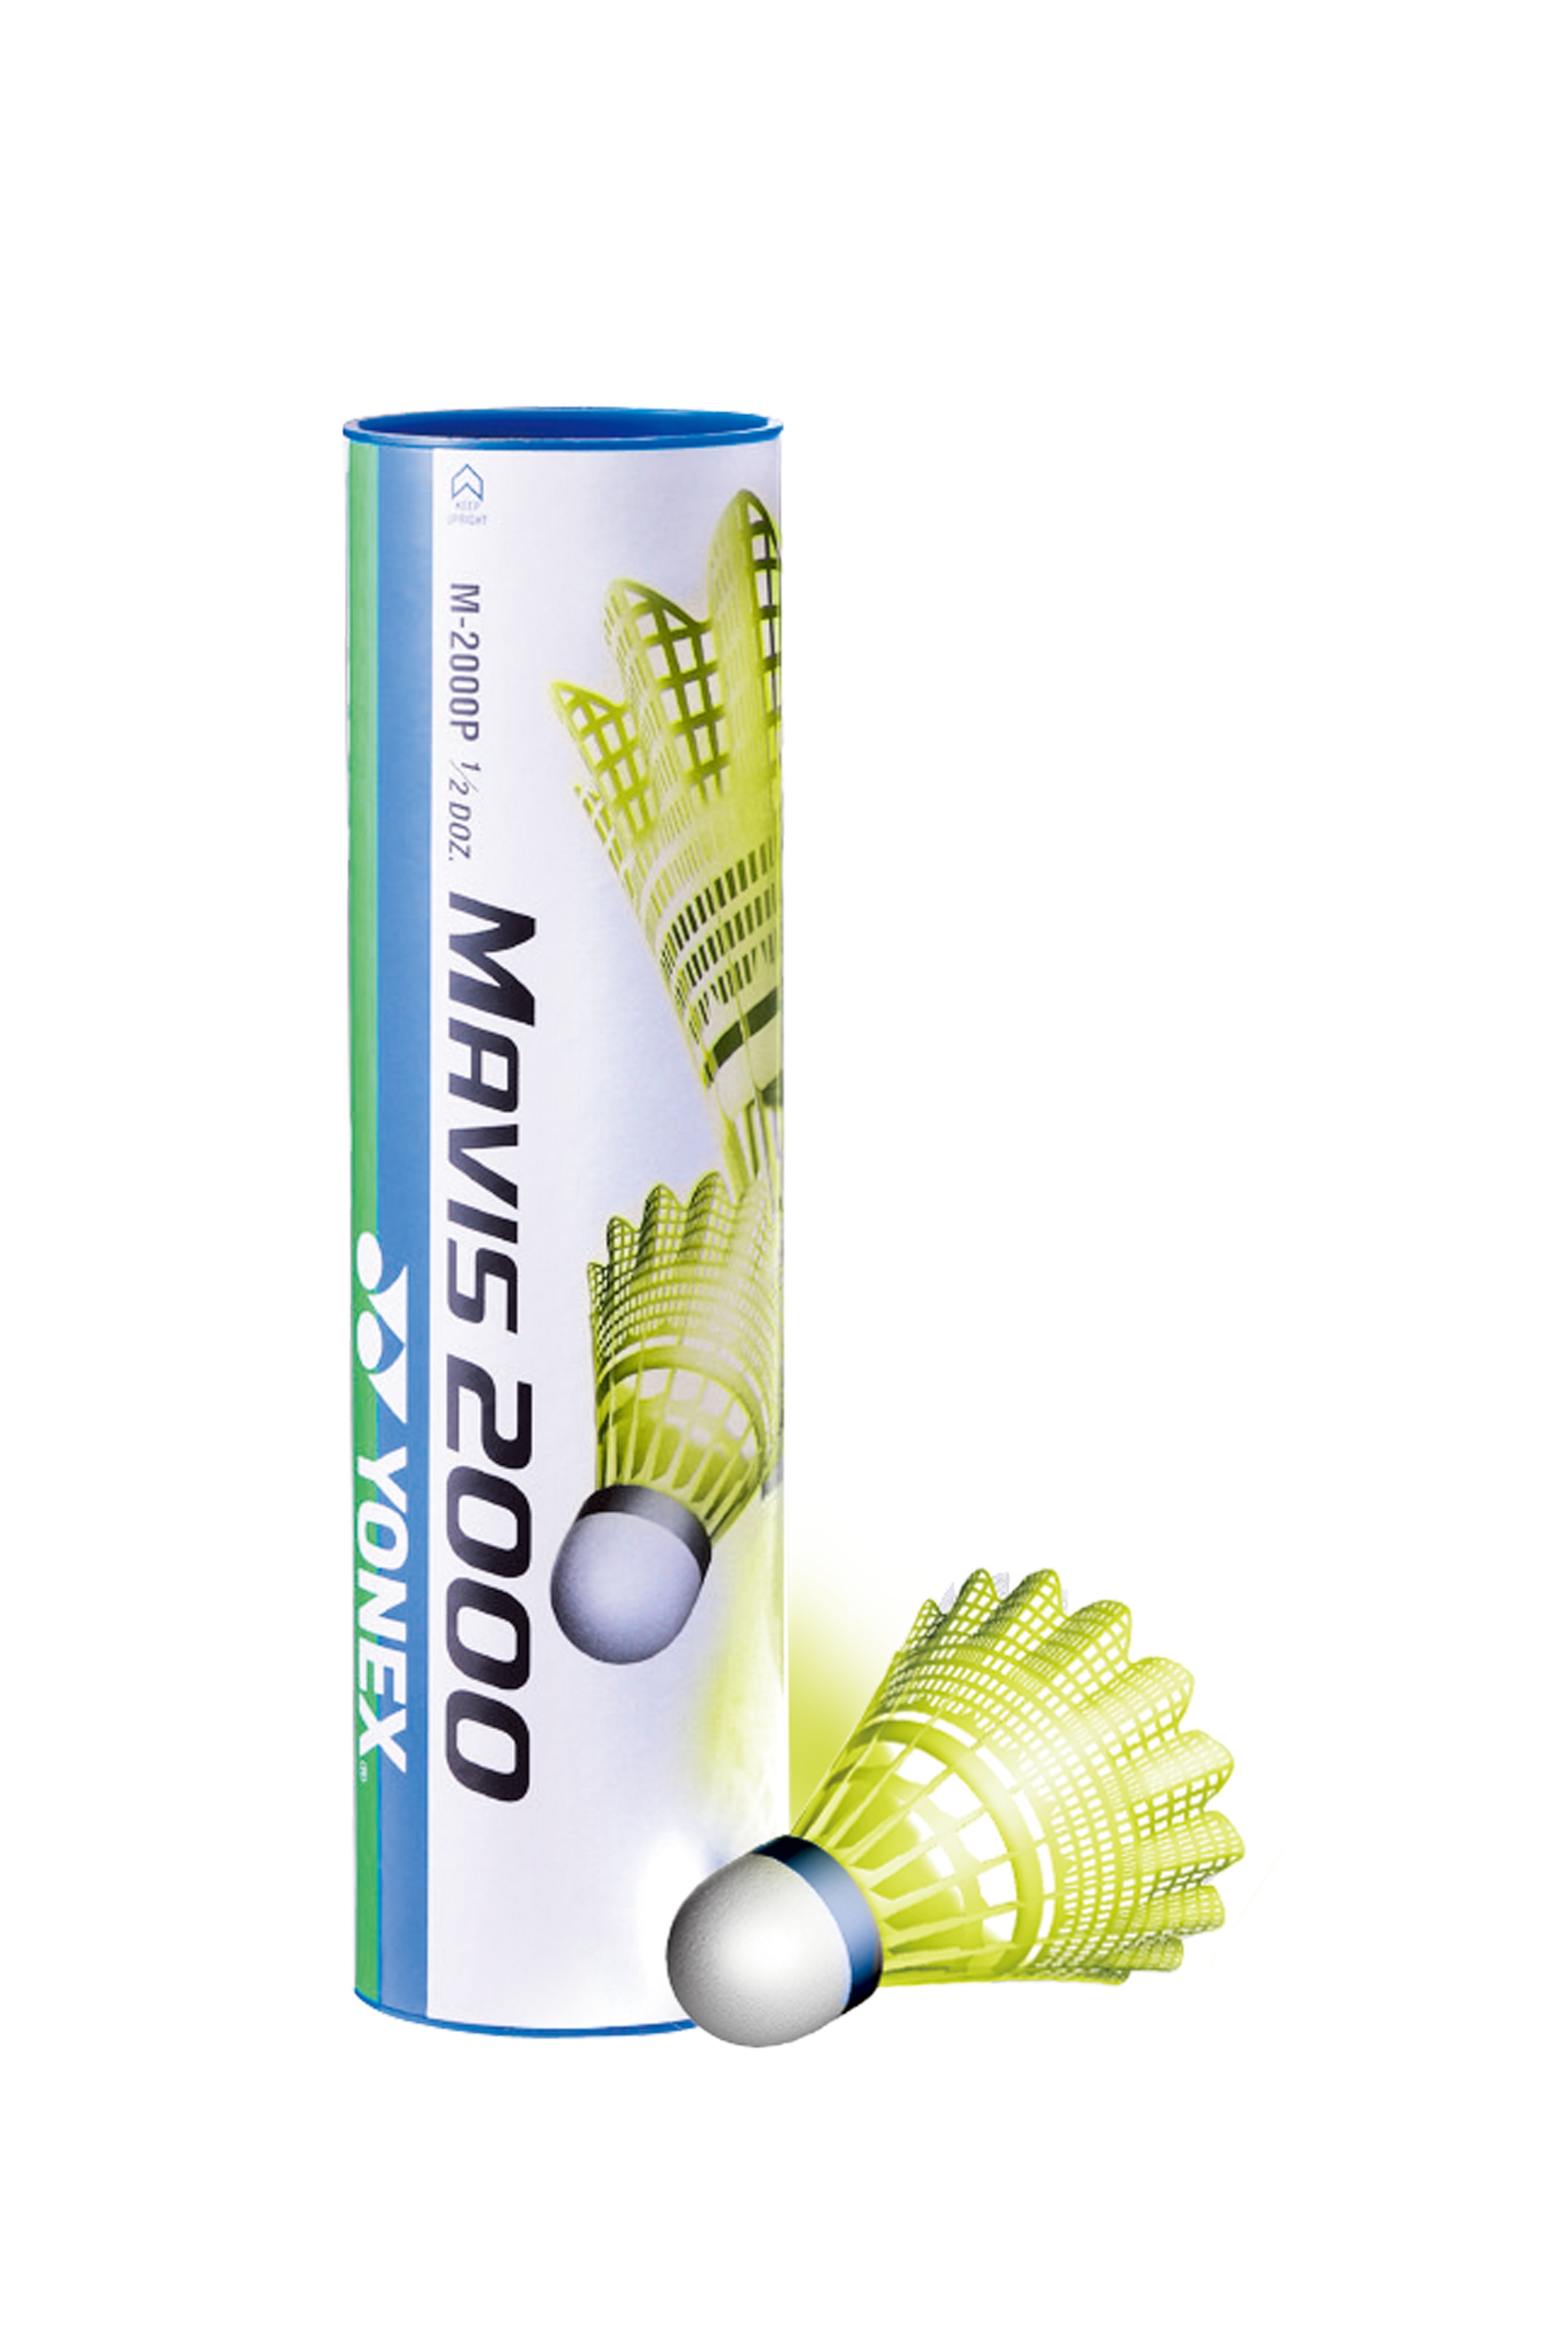
YONEX Badminton Shuttlecock MAVIS 2000
The combination of close-to-feather shuttlecock flight performance and four to five times more durability than an ordinary nylon shuttlecock makes the YONEX MAVIS series the most cost-effective choice for practice sessions. The Mavis 2000 is designed to be the ultimate practice and tournament shuttlecock for club players. The hardness of the skirt – the feather part of the nylon shuttlecock – varies depending on temperature. Natural Cork GREEN CAP SLOW / 22ºC~33ºC BLUE CAP MEDIUM / 12ºC~23ºC RED CAP FAST / 0ºC~13ºC Speeds Medium Only Color(s) Yellow Quantity 1 Tube / 6 Shuttlecocks Item Code M-2000
Brand: Yonex
Category: Sporting Goods > Outdoor Recreation > Outdoor Games > Badminton > Shuttlecocks > Synthetic Shuttlecocks